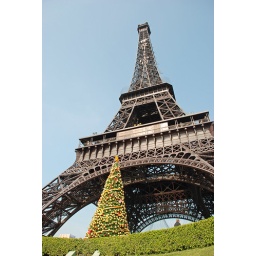
With the Christmas tree under the tower, one would be able to figure out how big (or how small) the tower is.